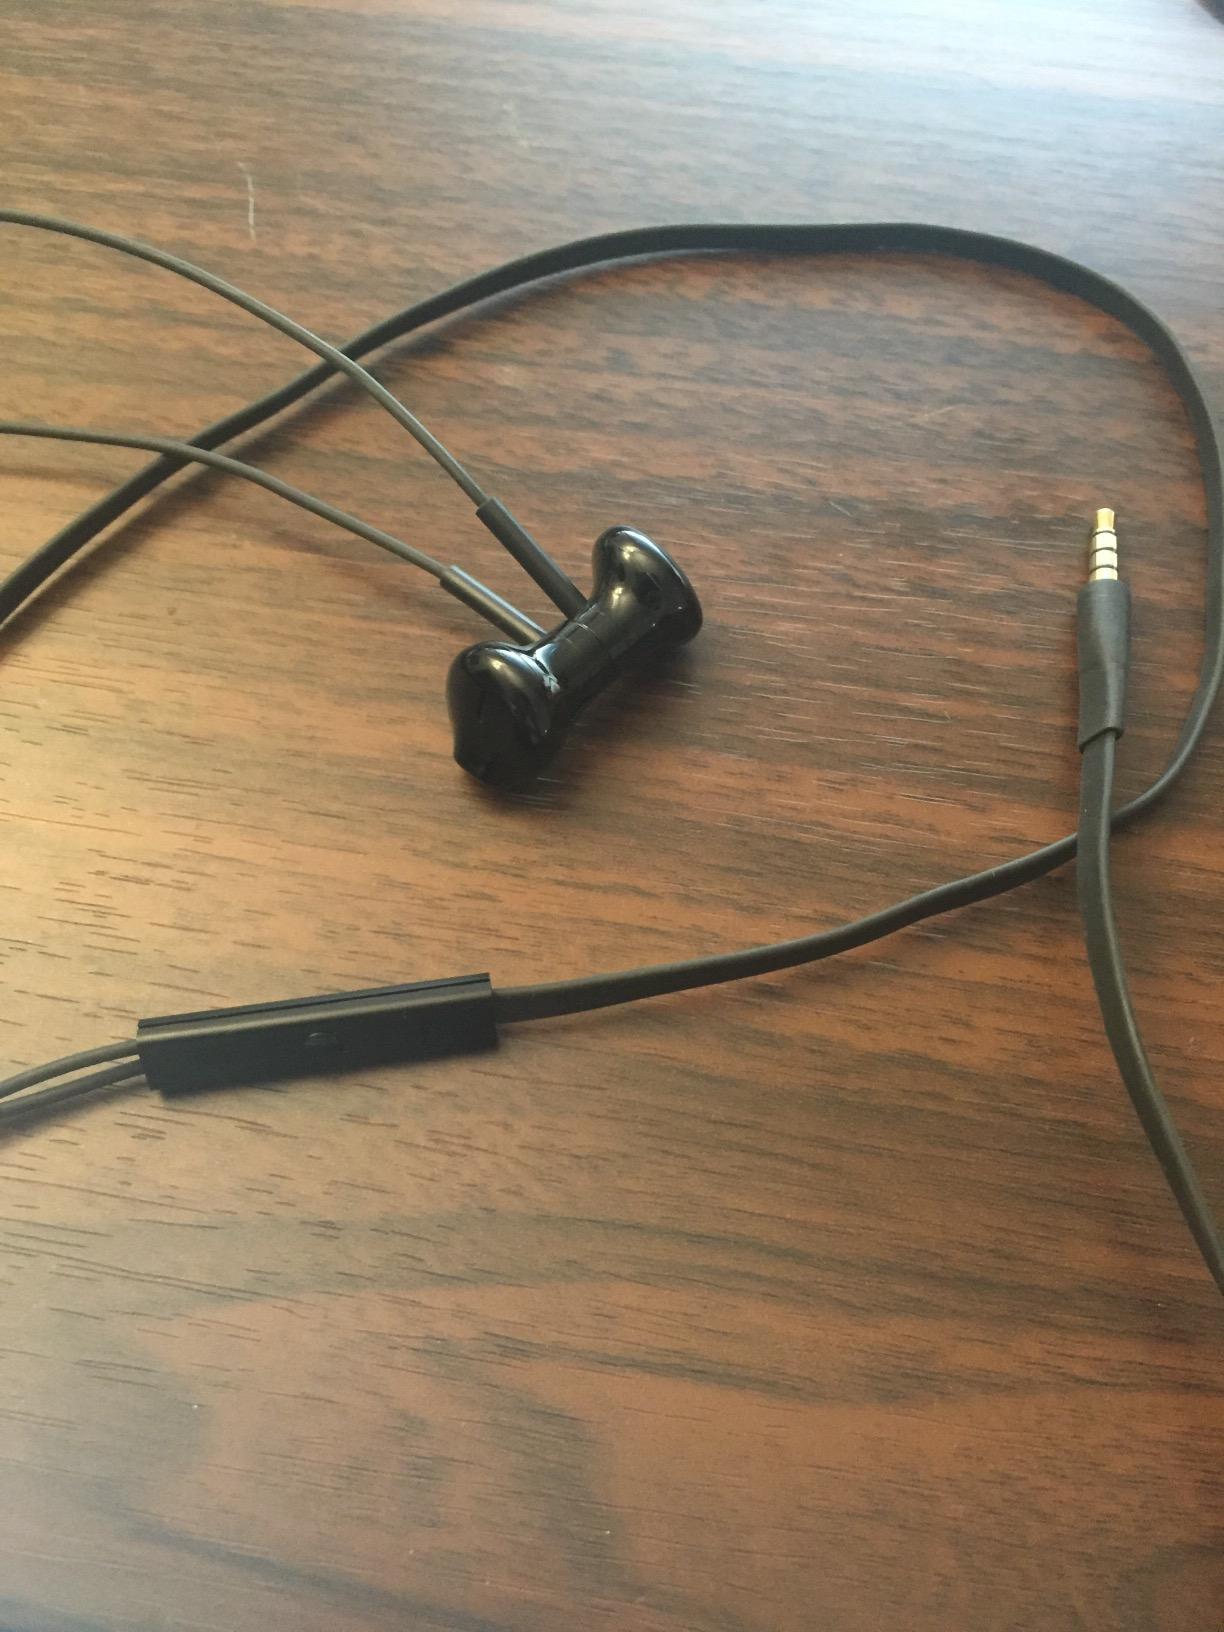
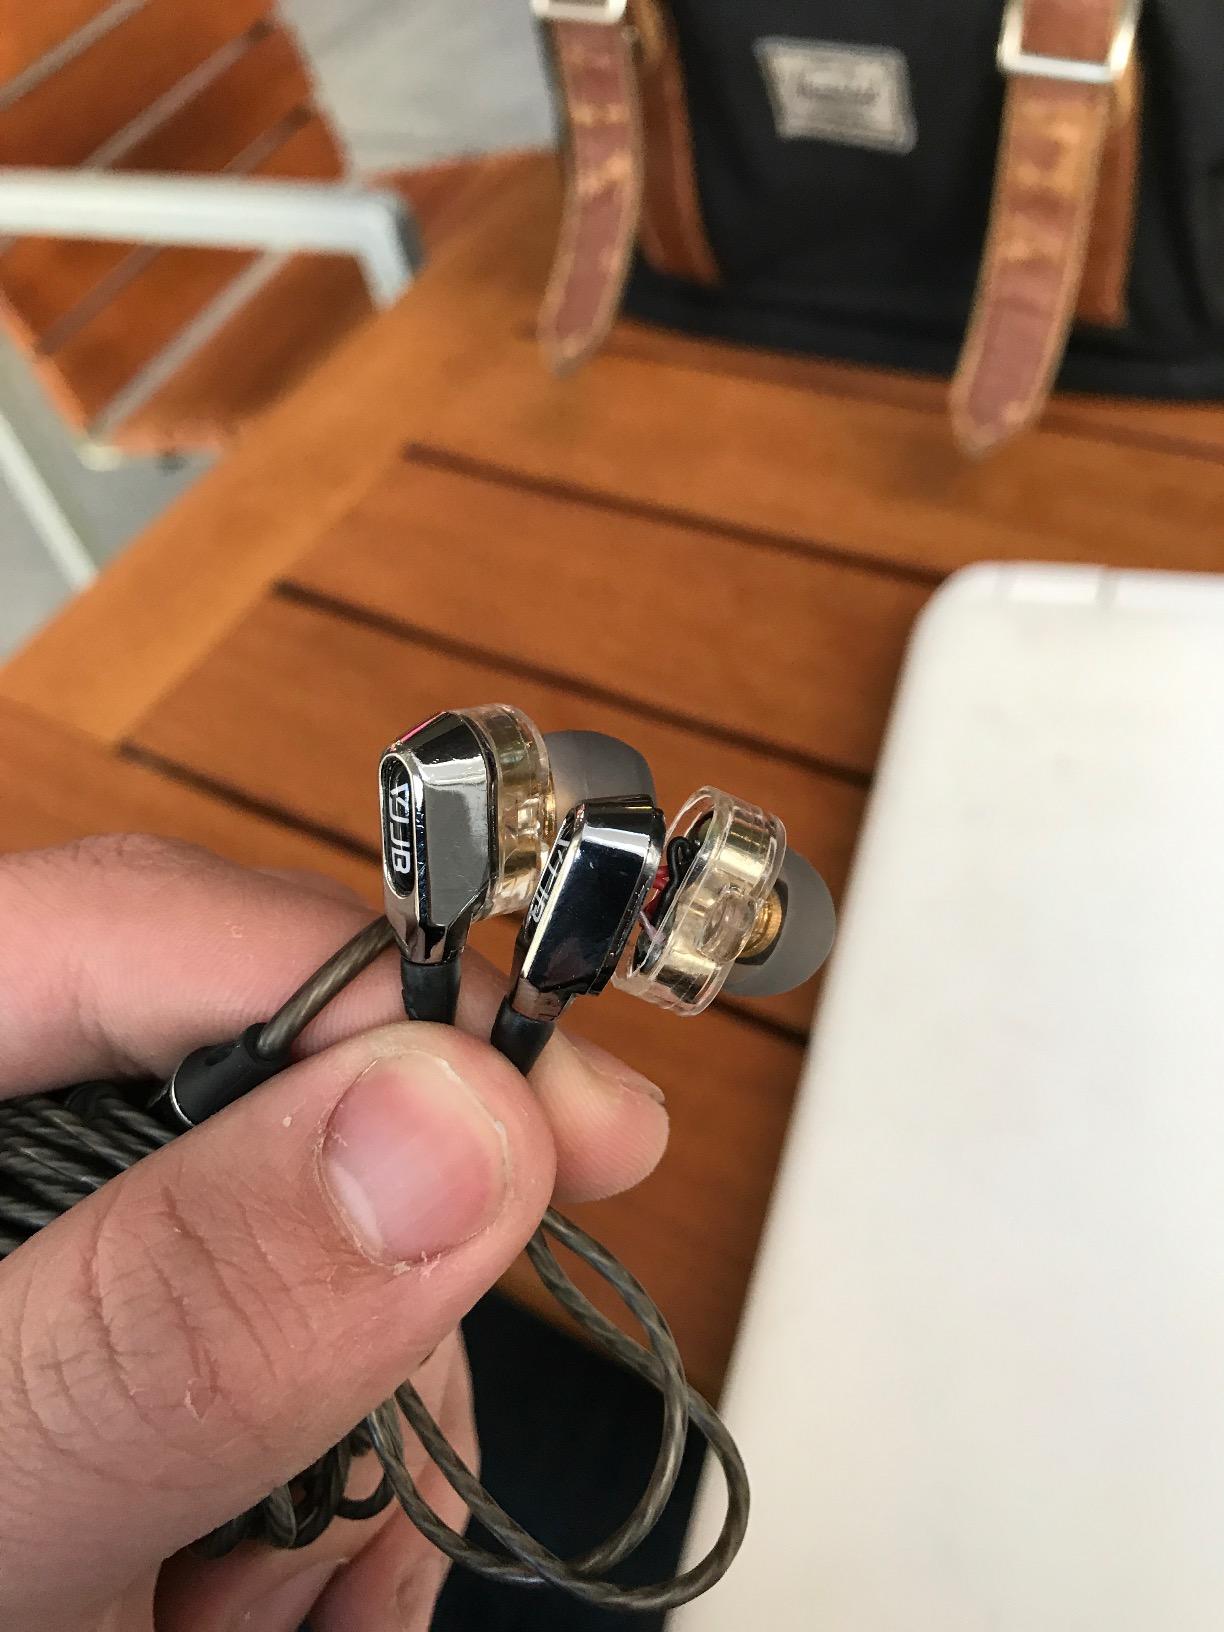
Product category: headphones
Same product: no